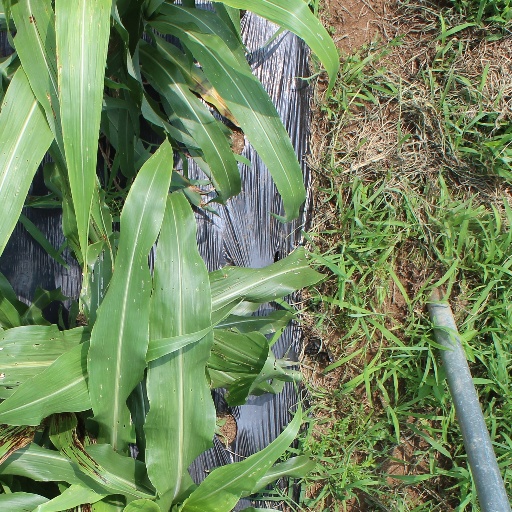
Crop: sorghum